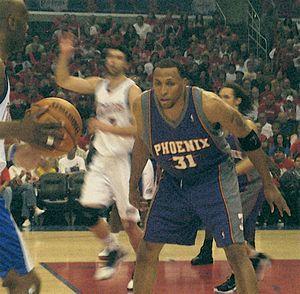
Shawn Dwayne Marion, né le 7 mai 1978 à Chicago dans l'Illinois, est un joueur de basket-ball américain. Cet ailier athlétique de 2,01 mètres est surnommé The Matrix. Il décide de mettre un terme à sa carrière professionnelle en NBA à la fin de la saison 2014-2015, saison durant laquelle il avait réussi à atteindre les Finales NBA avec les Cavaliers de Cleveland.